KiHa 75

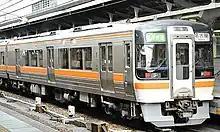
KiHa 75-404 at Nagoya Station, April 2011

Twelve more cars formed as six 2-car sets were delivered from Nippon Sharyo to Nagoya Depot in February and March 1999. These were broadly similar to the KiHa 75-200/300 sets delivered at the same time, but were equipped for "wanman" driver only operation.